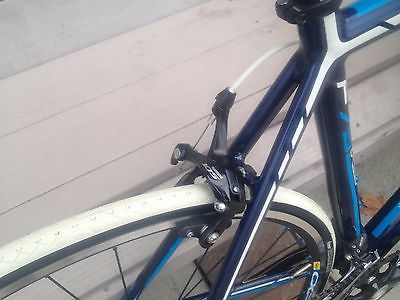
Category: bicycle